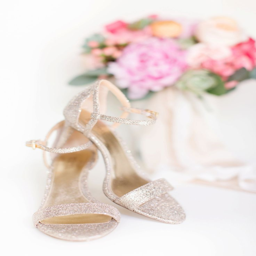
bright and colorful summer wedding .